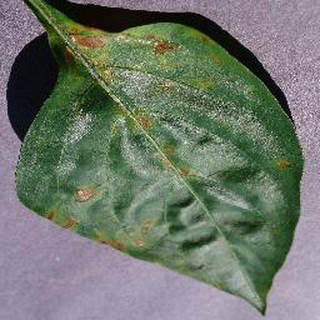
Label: bell_pepper_bacterial_spot